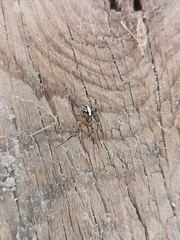
Species: Lactrodectus_hesperus